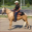
Label: horse